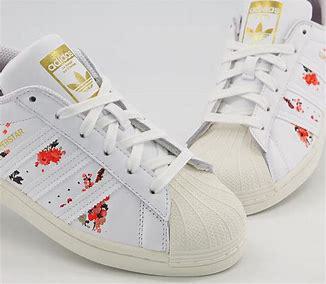
Brand: Adidas
Model: Superstar